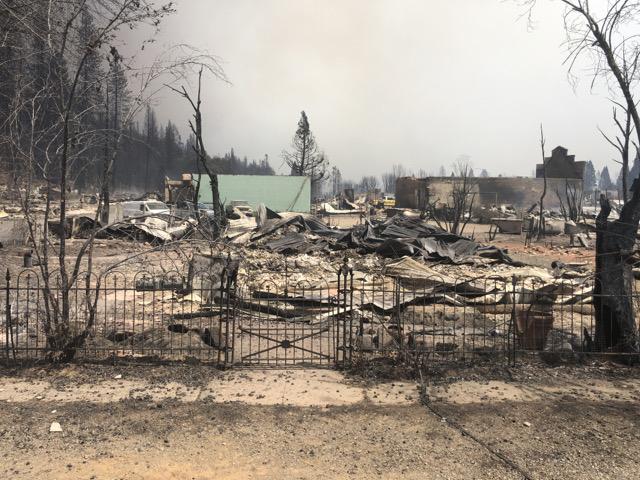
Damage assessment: destroyed